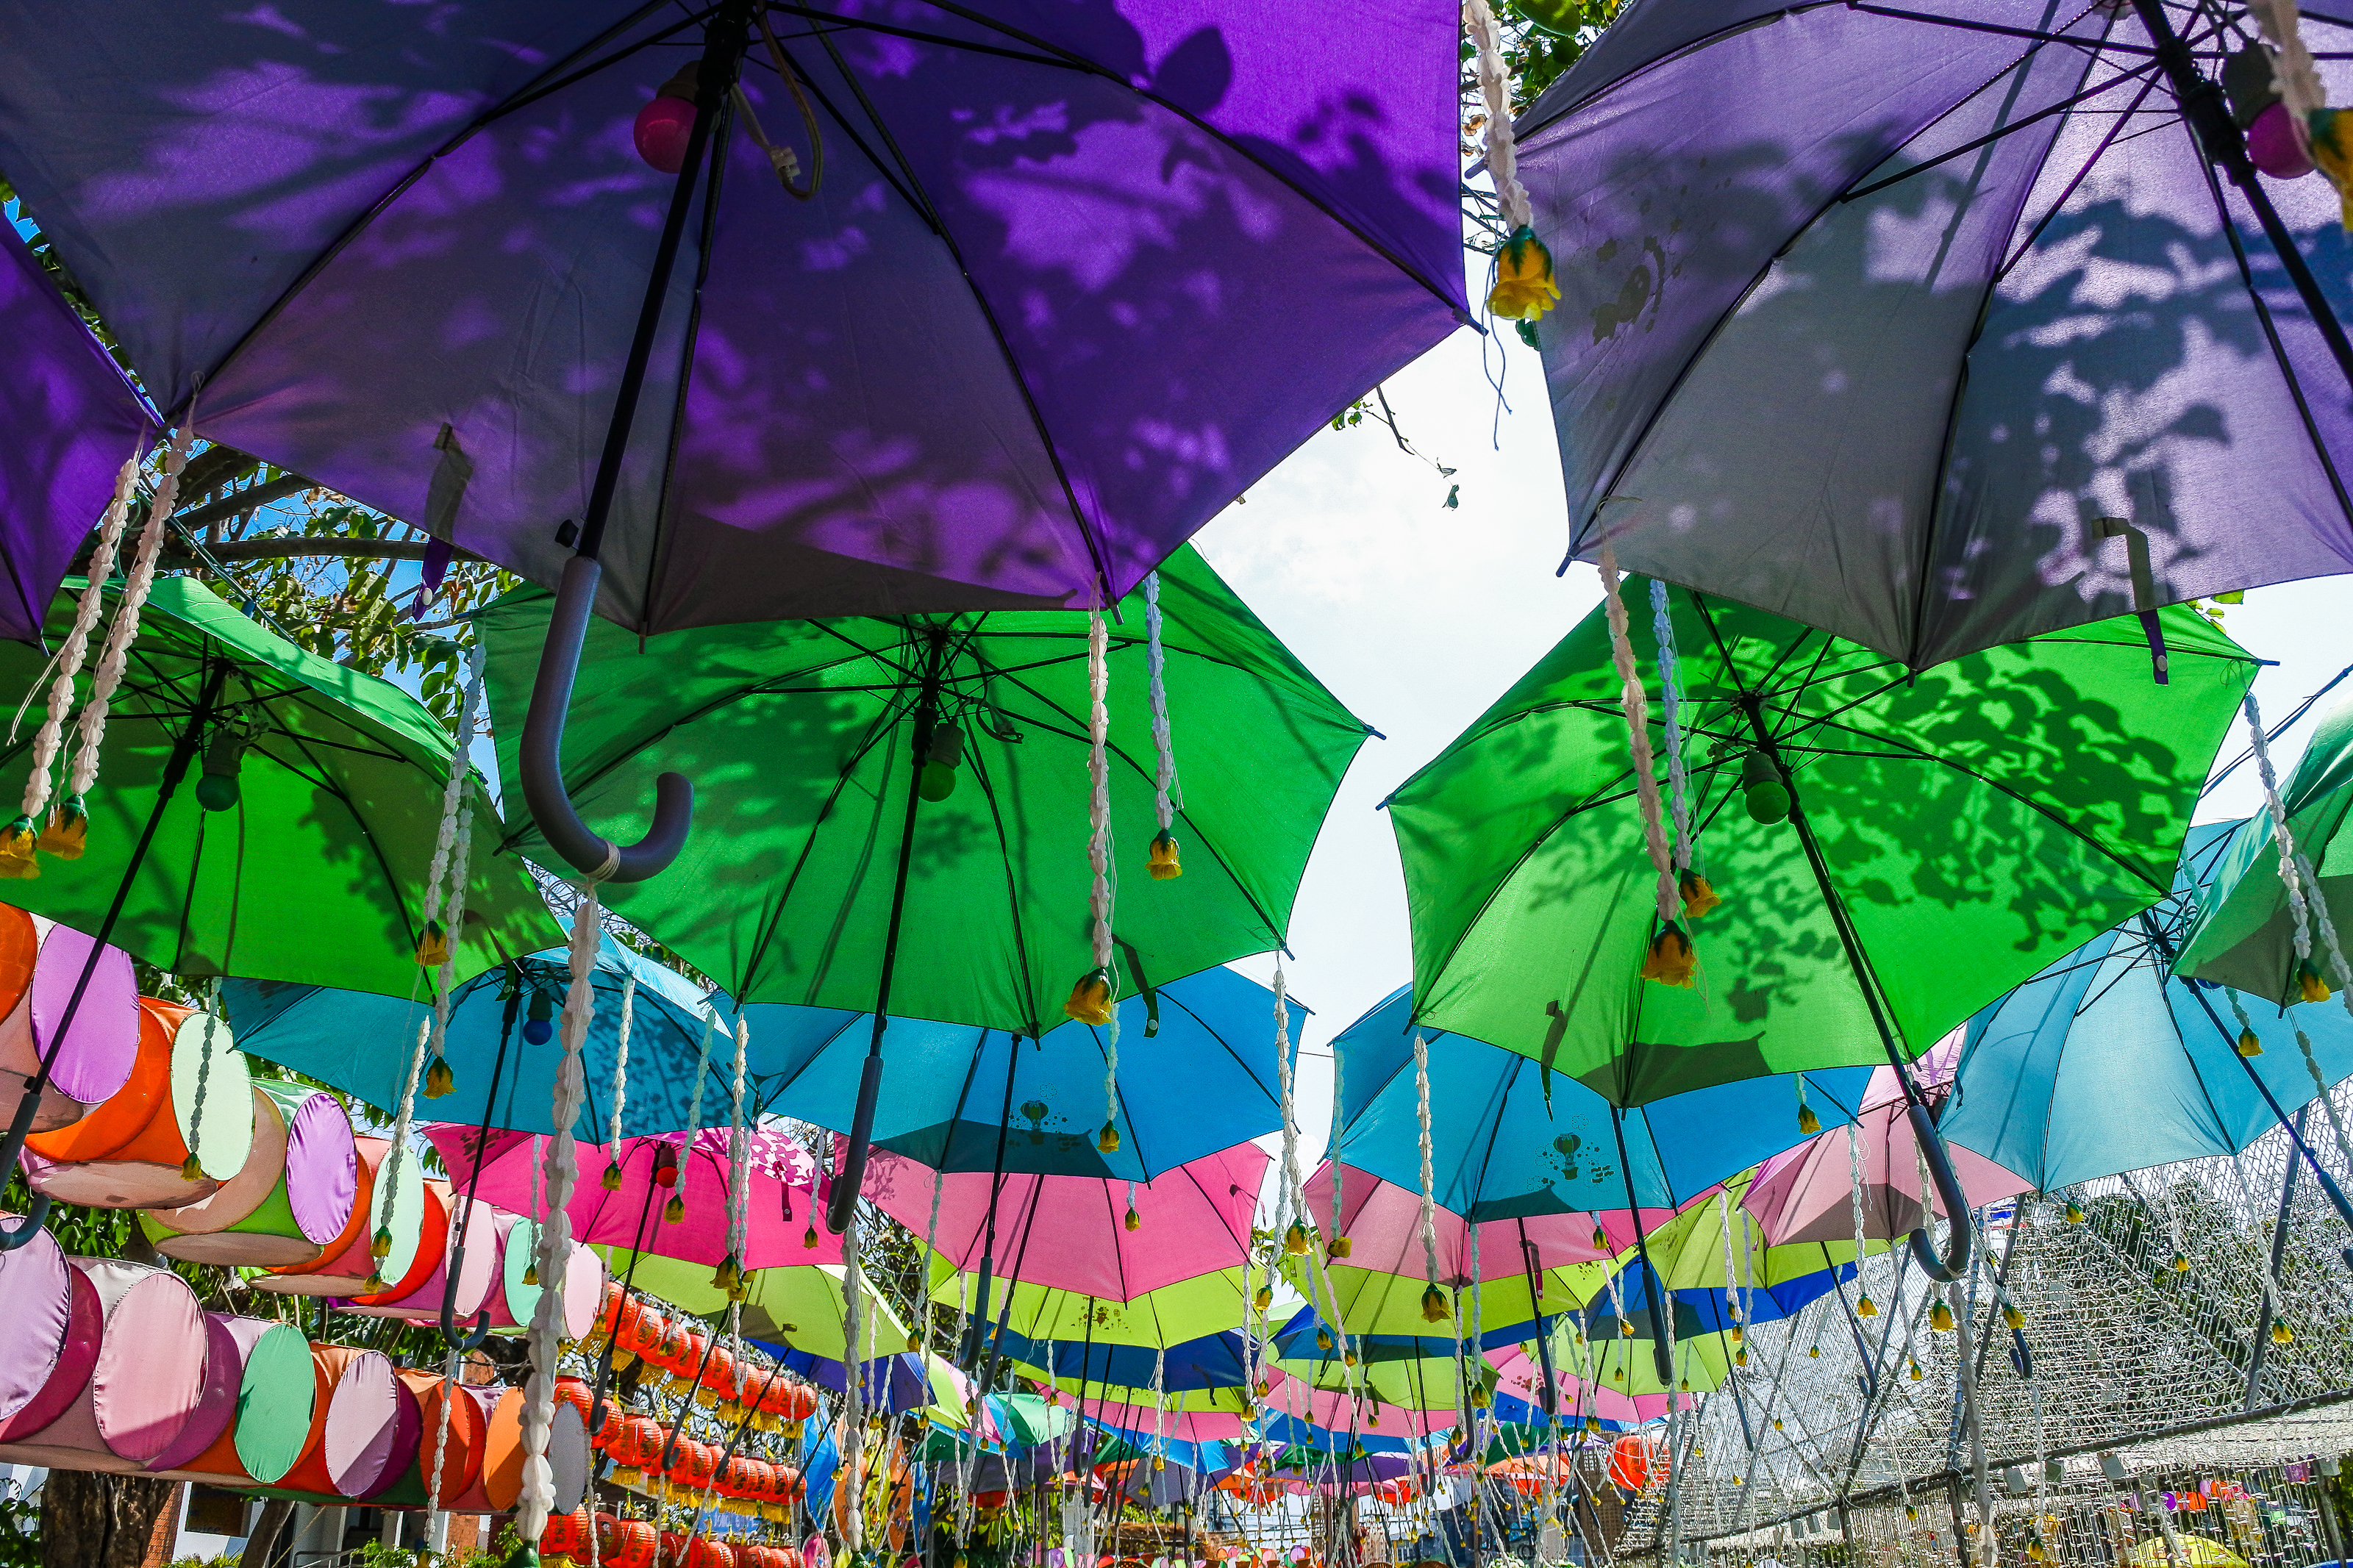
decorate, adoration, garland, sacrifice, beautify, believe, parade, buddhism, rice, adorn, strange, religion, marchers, amazing, garlands, handmade, umbrella, fashion accessory, festival, Colorfulness